Macroscopic quantum phenomena

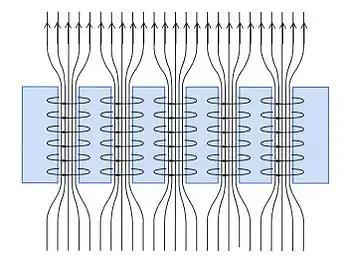
Fig. 7. Magnetic flux lines penetrating a type-II superconductor. The currents in the superconducting material generate a magnetic field which, together with the applied field, result in bundles of quantized flux.

Type-II superconductivity is characterized by two critical fields called "B" and "B". At a magnetic field "B" the applied magnetic field starts to penetrate the sample, but the sample is still superconducting. Only at a field of "B" the sample is completely normal. For fields in between "B" and "B" magnetic flux penetrates the superconductor in well-organized patterns, the so-called Abrikosov vortex lattice similar to the pattern shown in Fig. 2. A cross section of the superconducting plate is given in Fig. 7. Far away from the plate the field is homogeneous, but in the material superconducting currents flow which squeeze the field in bundles of exactly one flux quantum. The typical field in the core is as big as 1 tesla. The currents around the vortex core flow in a layer of about 50 nm with current densities on the order of 15 A/m. That corresponds with 15 million ampère in a wire of one mm.